Bat bridge

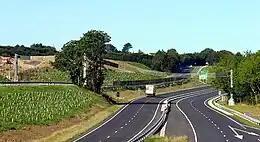
Bat bridge on the A38 Dobwalls Bypass, Cornwall, UK. (2009)

A bat bridge is a structure of varying construction crossing a new or altered road to aid the navigation of bats following the destruction of a hedgerow, and to cause the bats to cross the roadway at a sufficient height to avoid traffic. Bats are thought to follow the lines of hedgerows and woods, and removing these may confuse the bats.